Hachikō

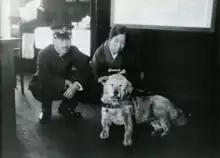
Hachikō at Shibuya station,

One of Ueno's students, Hirokichi Saito, who studied Akitas, saw the dog at the station and followed him to the home of Ueno's former gardener, Kozaburo Kobayashi, where he learned the history of Hachikō's life. Shortly after the meeting, the former student published a documented census of Akitas in Japan. His research found only 30 purebred Akitas remaining, including Hachikō from Shibuya Station. He returned to visit Hachikō, and over the years he published several articles about the dog's remarkable loyalty. In 1932, one of his articles, published in , made the dog famous. Teachers and parents used Hachikō's vigil as an example for children to follow. Teru Ando built a sculpture of the dog, and throughout the country, an awareness of the Akita breed grew. Hachikō's faithfulness also became a national symbol of loyalty, particularly to the person and institution of Emperors.